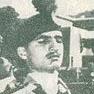
Age: 55